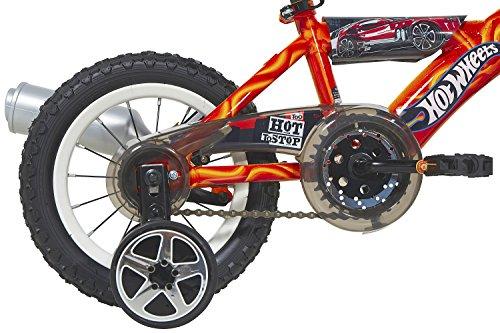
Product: Hot Wheels Boys Dynacraft Bike with Turbospoke, 12'', Red/Blue/Black
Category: Sports & Outdoors | Outdoor Recreation | Cycling | Kids' Bikes & Accessories | Kids' Bikes
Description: Features custom Hot Wheels graphics, exciting flame accents with high gloss finish, two-piece pad set and removable, adjustable training wheels.
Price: $79.99
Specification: Product Dimensions:         34.5 x 20.5 x 28 inches ; 18.4 pounds    |Shipping Weight: 22.5 pounds (View shipping rates and policies)|ASIN: B01DL09A5Q|Item model number: 8008-06ZTJ|    #266    in Kids' Bicycles